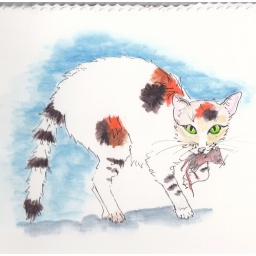
Derwent Inktense colored pencils and waterbrush on Arches Hot press 140 lbs. paper while riding in the car on the parkway.